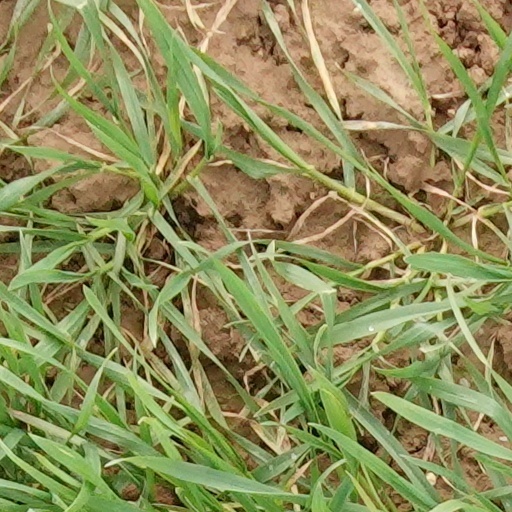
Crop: wheat